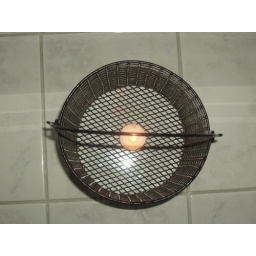
Tealight candle in a wire basket thing we have.